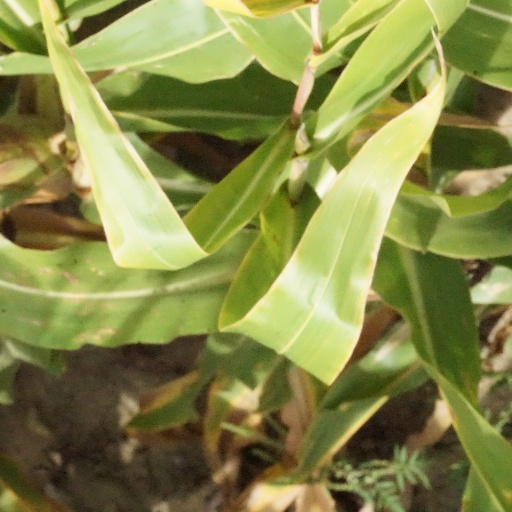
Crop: maize; corn